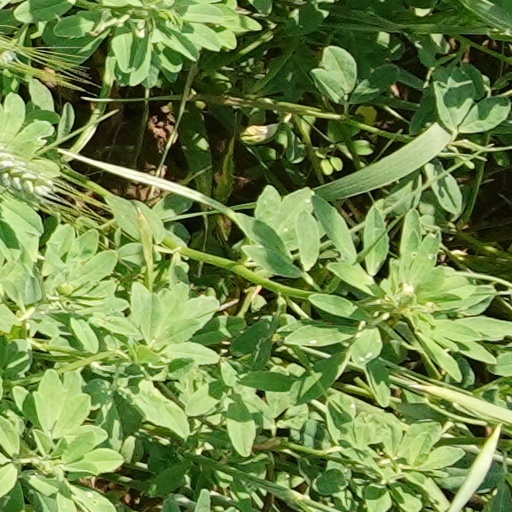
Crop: wheat